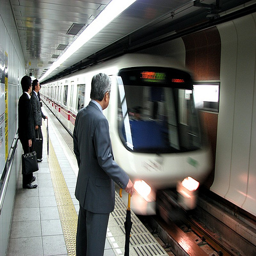
A group of commuters waiting at a train station as a train passes them by.
Group of businessmen in suits wait to board a subway train.
Three men waiting at a subway station.
A man in a grey suit watching as train approaches.
people standing around waiting for a subway car to stop